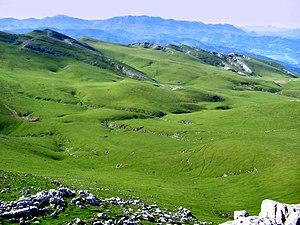
Le parc naturel d'Aizkorri-Aratz est un parc naturel situé dans les massifs d'Azkorri et d'Altzania, dans le sud de la province du Guipuscoa et au nord de celle d'Alava, au Pays basque.